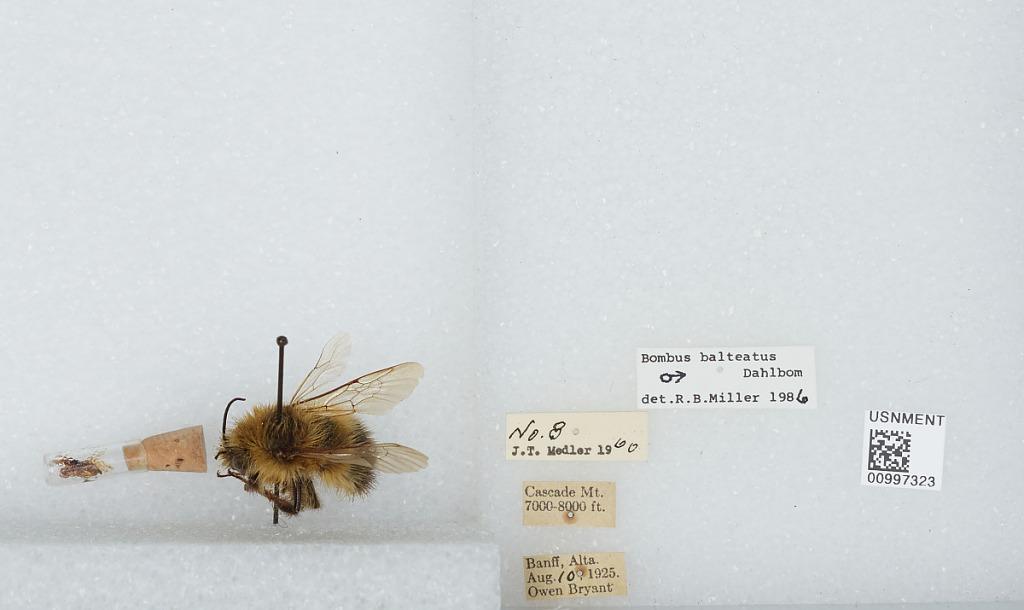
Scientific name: Bombus (Alpinobombus) balteatus Dahlbom
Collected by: O. Bryant
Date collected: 1925-8-10
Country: Canada
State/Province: Alberta
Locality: Cascade Mountain, Banff
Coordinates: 51.2283, -115.563
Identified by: Miller, R. B.